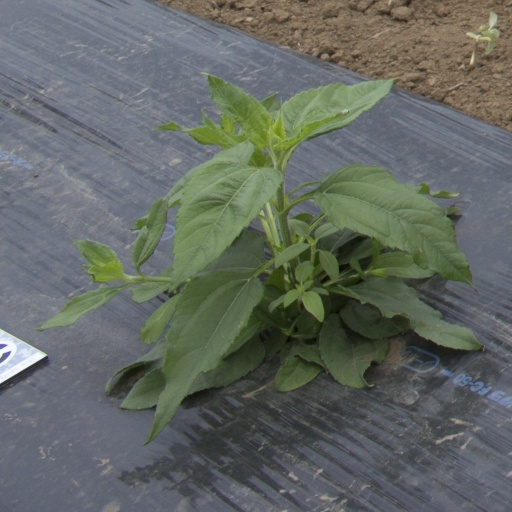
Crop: Jerusalem artichoke